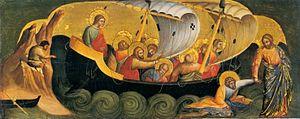
La Marche sur les eaux est un épisode de la vie de Jésus de Nazareth et de ses apôtres figurant dans certains des évangiles du Nouveau Testament qui montrent « Jésus marchant sur les eaux ».